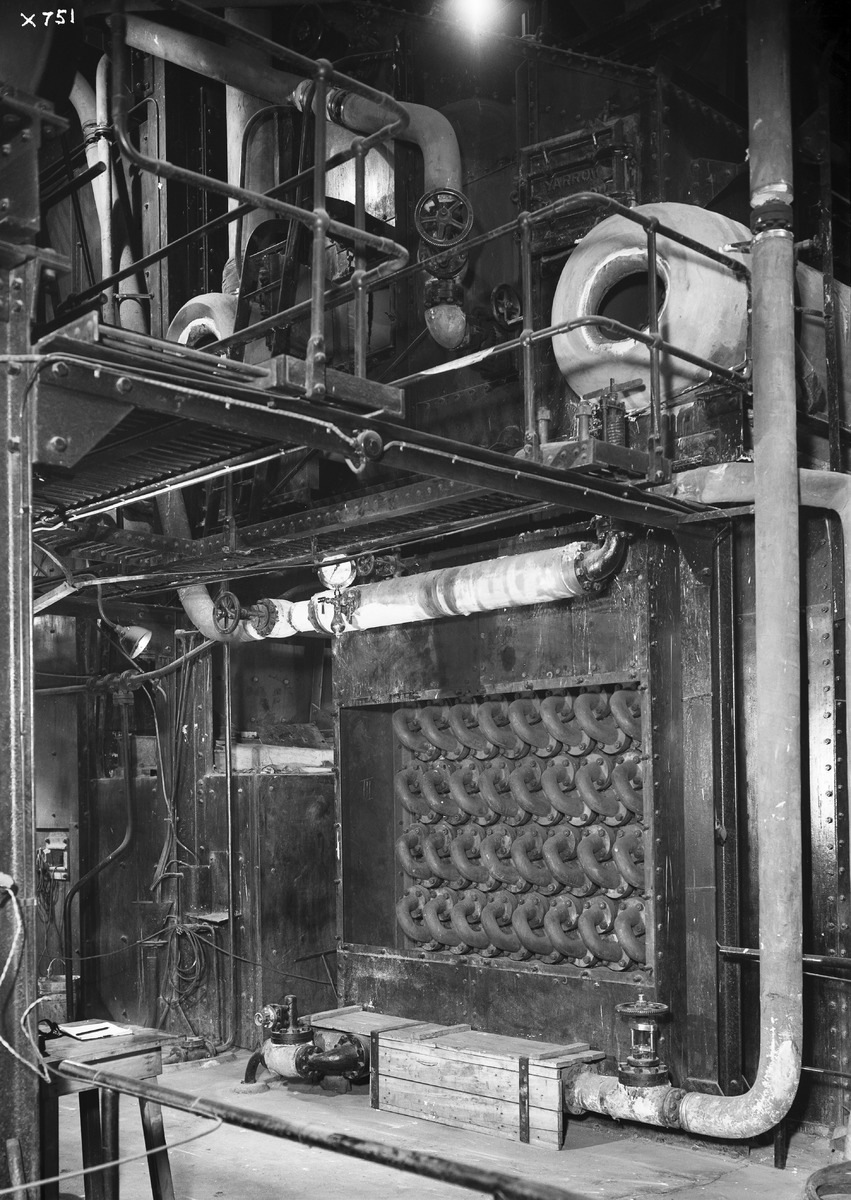
Toppila Oy:n tehtaan koneistoa
Machinery at the factory of Toppila Oy
sisällön kuvaus: Toppila Oy:n tehtaan koneistoa 6.11.1937. content description: Machinery at the factory of Toppila Oy on November 6, 1937.
Vuosi: 1937
Paikka: Suomi, Oulu, Suomi, Pohjois-Pohjanmaa, Oulu
Aiheet: Toppila Oy; teollisuuslaitokset; sisäkuva; koneet; metsäteollisuus; puunjalostus; puuteollisuus; tehtaat; tuotantolaitokset; machines; forest industry; wood industry; wood processing; factories; manufacturing plants